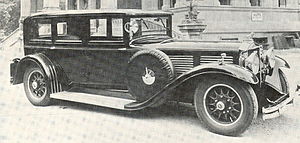
Gräf & Stift
Gräf & Stift SP 8 (1931)
Gräf & Stift er en østrigsk bilfabrik, der blev grundlagt i 1904, men siden 1971 har det været en del af MAN AG. Virksomheden er kendt for sine luksusbiler i begyndelsen af 1900-tallet. Fra 1938 producerede fabrikken dog kun busser og lastvogne.